Ghalib Danger

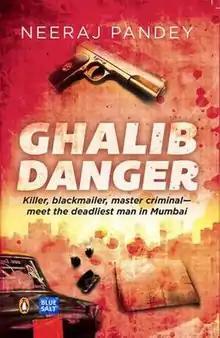
Book cover

Ghalib Danger is a 2013 novel by Neeraj Pandey, who is best known for writing and directing the films "A Wednesday!" and "Special 26".